WXXC

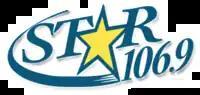
Previous logo

WMRI's programming mainly consisted of beautiful music (easy listening) for much of its existence. However the format was aging and so were its faithful listeners. WMRI held on to the B/EZ format for much longer than a majority of stations nationwide as many dropped or gradually moved away from the format by the mid to late 1980s.